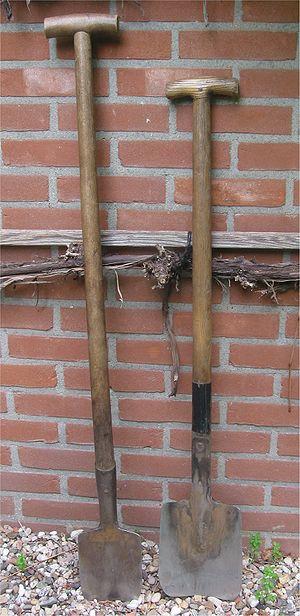
La bêche est un outil manuel du jardinier servant à retourner et à ameublir la terre sur de petites surfaces. Sa fonction est d'ameublir en profondeur la terre en la retournant. L'opération de retournement permet aussi d'enfouir de la fumure pour enrichir le sol en matière organique. La bêche sert aussi à couper des racines, et à aider à l'arrachage de certains légumes.